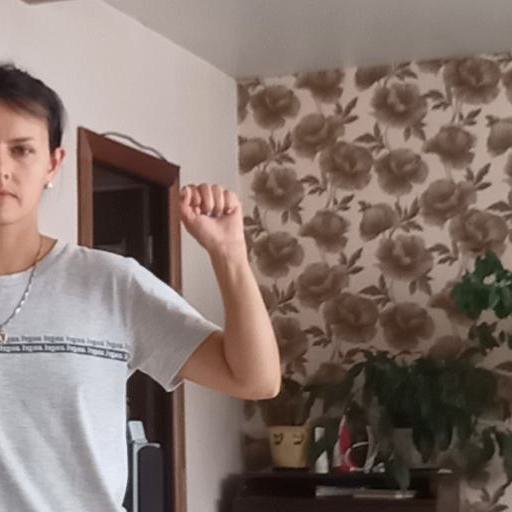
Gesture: fist